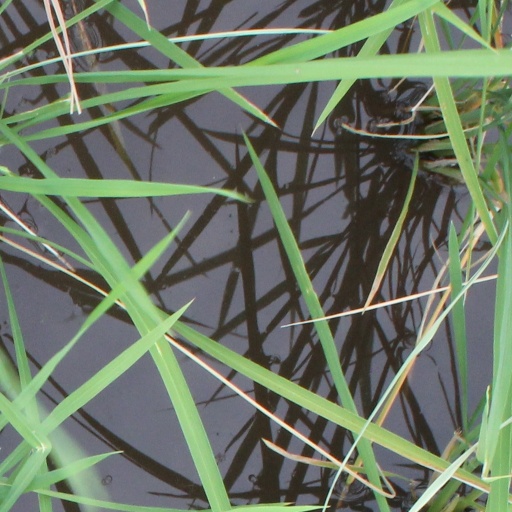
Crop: rice